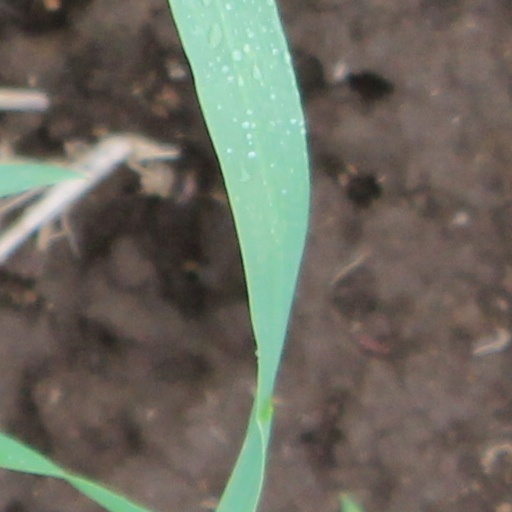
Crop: wheat